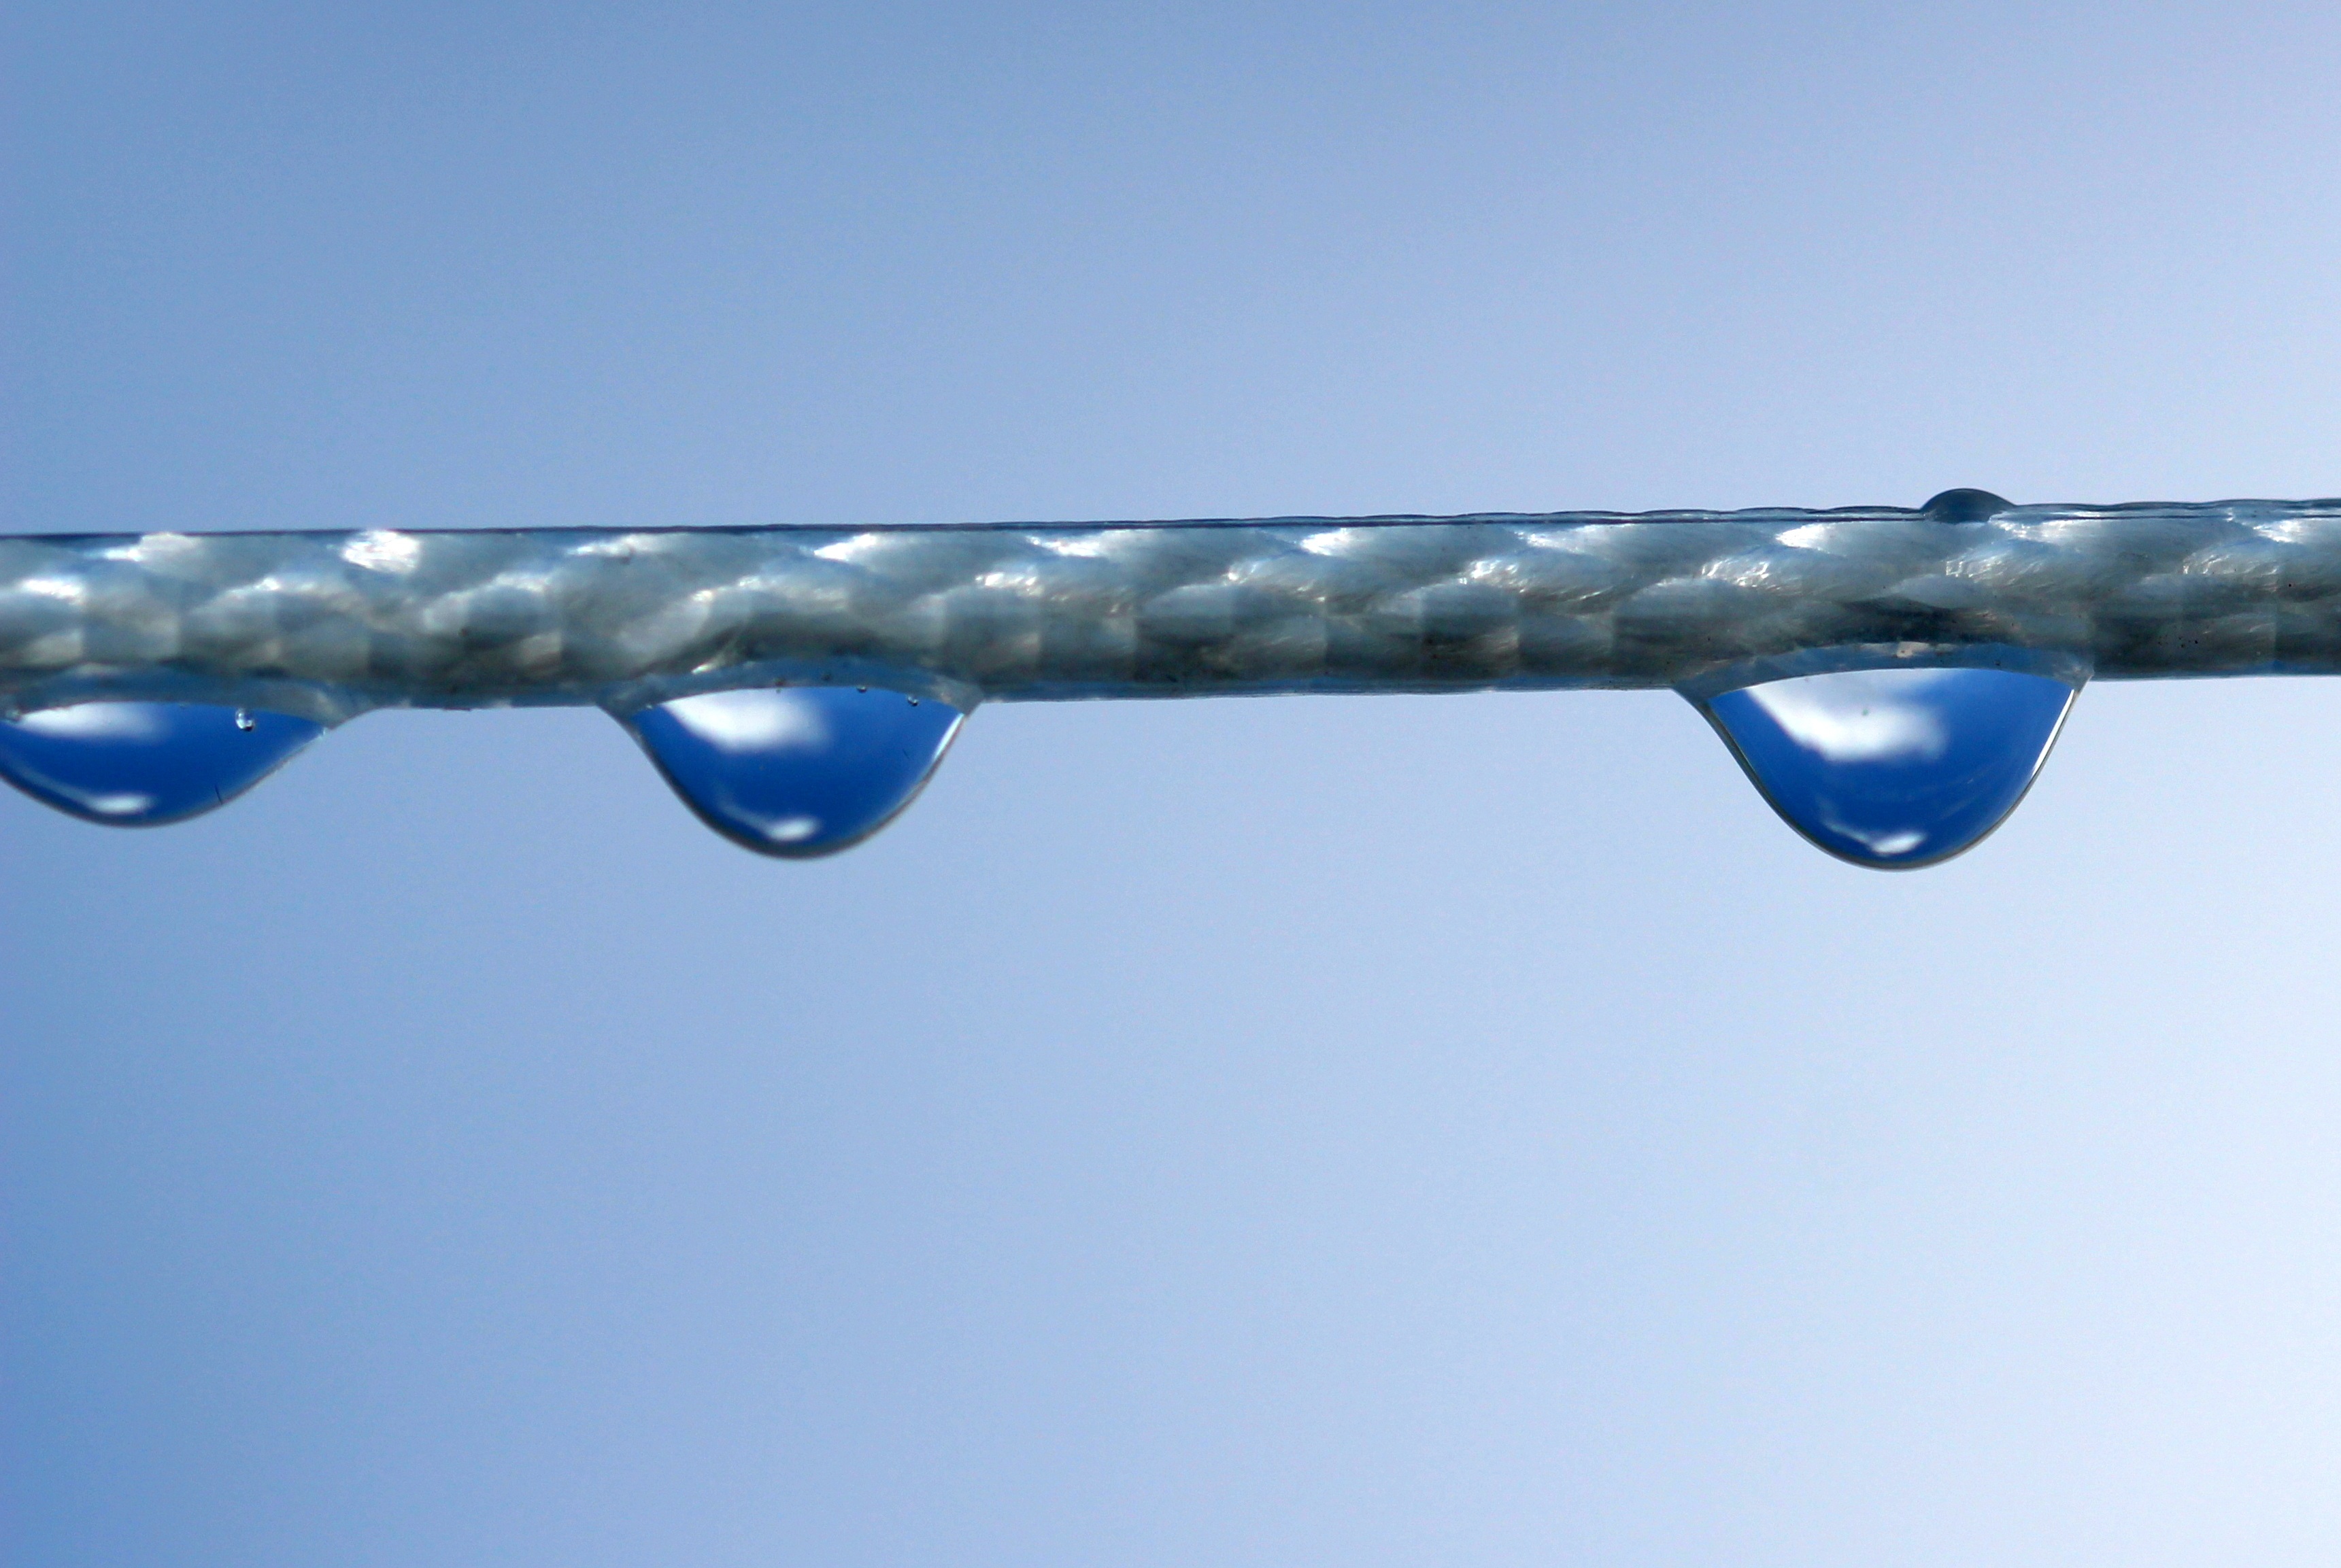
water, wing, sky, plastic, raindrop, line, reflection, blue, drip, drop of water, mirroring, beaded, clothes line, atmosphere of earth